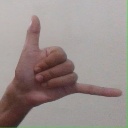
अक्षर: द